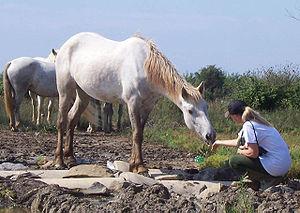
L'éthologie équine est la branche de l'éthologie, science du comportement, qui étudie les chevaux, aussi bien en ce qui concerne le comportement en milieu naturel que les relations intra-spécifiques et inter-spécifiques, parfois en milieu non-naturel. Cette science étudie notamment le comportement du cheval en rapport avec l'être humain mais, paradoxalement, l'éthologie appliquée au cheval domestique n'est étudiée que depuis peu.